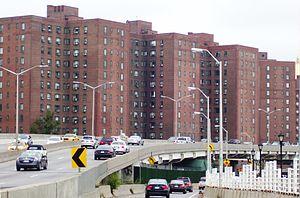
Le Peter Cooper Village est un quartier résidentiel de l'arrondissement de Manhattan, à New York, situé à l'est du Gramercy Park, entre la Première Avenue et l'Avenue C. Il s'étend du nord au sud entre la 20ᵉ et la 23ᵉ rue. Le district est ainsi situé au nord du quartier de Stuyvesant Town, avec qui il forme un immense complexe résidentiel, et qui s'étend de la frontière sur du Peter Cooper Village à la 14ᵉ rue.